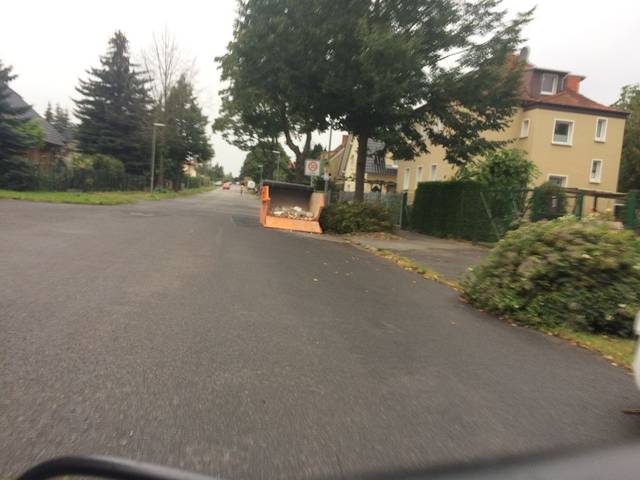
Region: Germany
Coordinates: 52.6, 13.428